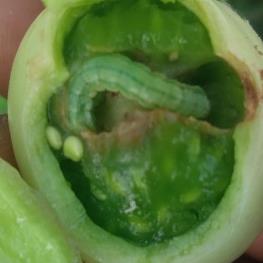
Crop: Tomato
Condition: helicoverpa-armigera-p